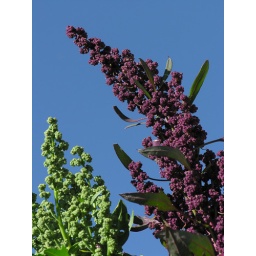
Quinua field in front of Uyuni Salar in Bolivia.En face du Salar d'Uyuni, les plants de quinoa murrissent au soleil. Bolivie.